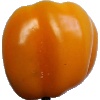
Label: Pepper Yellow 1